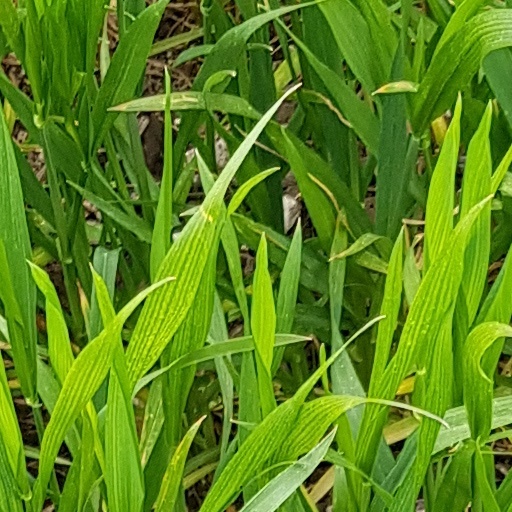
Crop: wheat